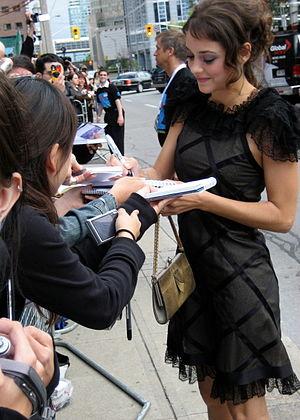
Une grande année, ou Un bon cru au Québec, est un film américano-britannique réalisé par Ridley Scott et sorti en 2006.